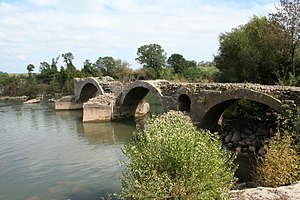
Hérault (flod)
Hérault ved resterne af den romerske bro.
Herault er en fransk flod, som udspringer i Les Cévennes i den sydlige del af Centralmassivet. Den løber mod sydvest og udmunder i Middelhavet syd for Montpellier.